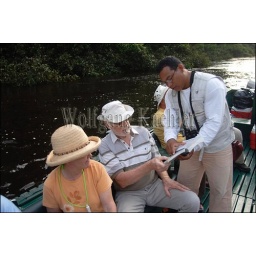
Peru, amazon river basin, near iquitos, maranon river, tourists on boat excursion, birdwatching, guide with identification book